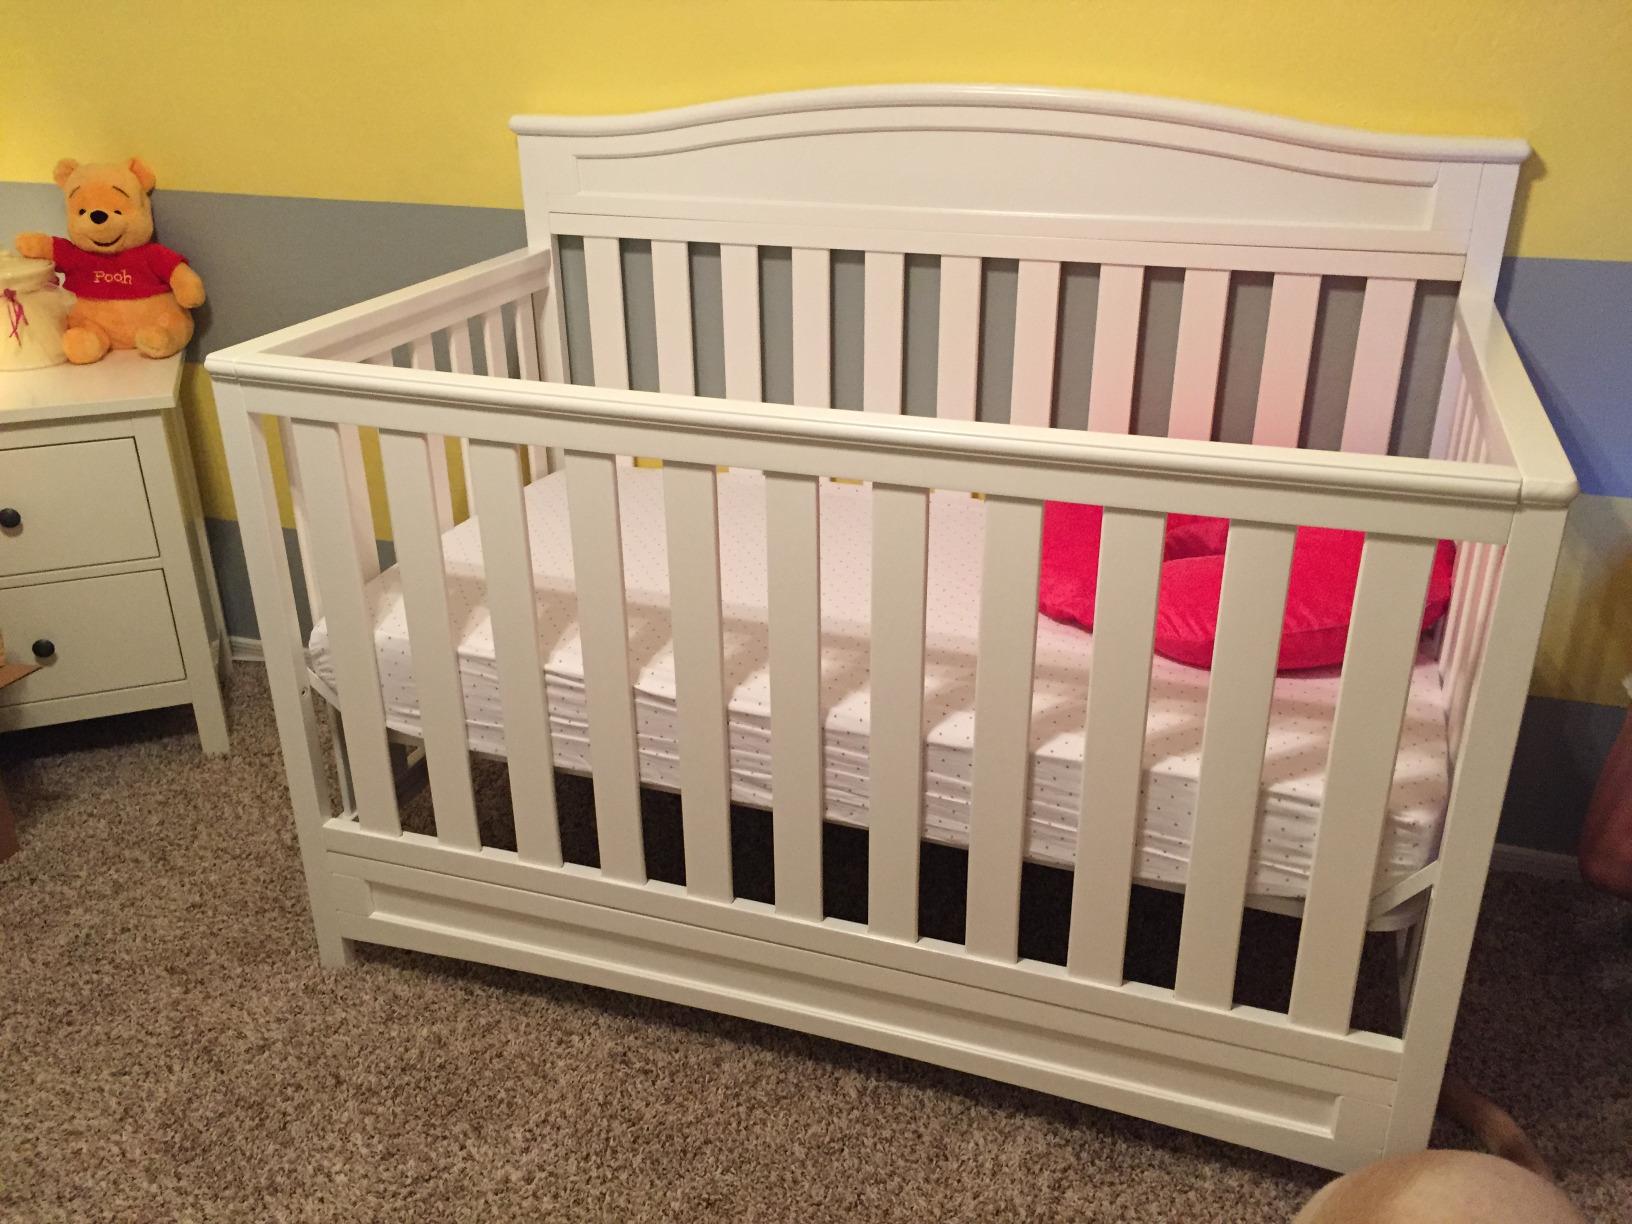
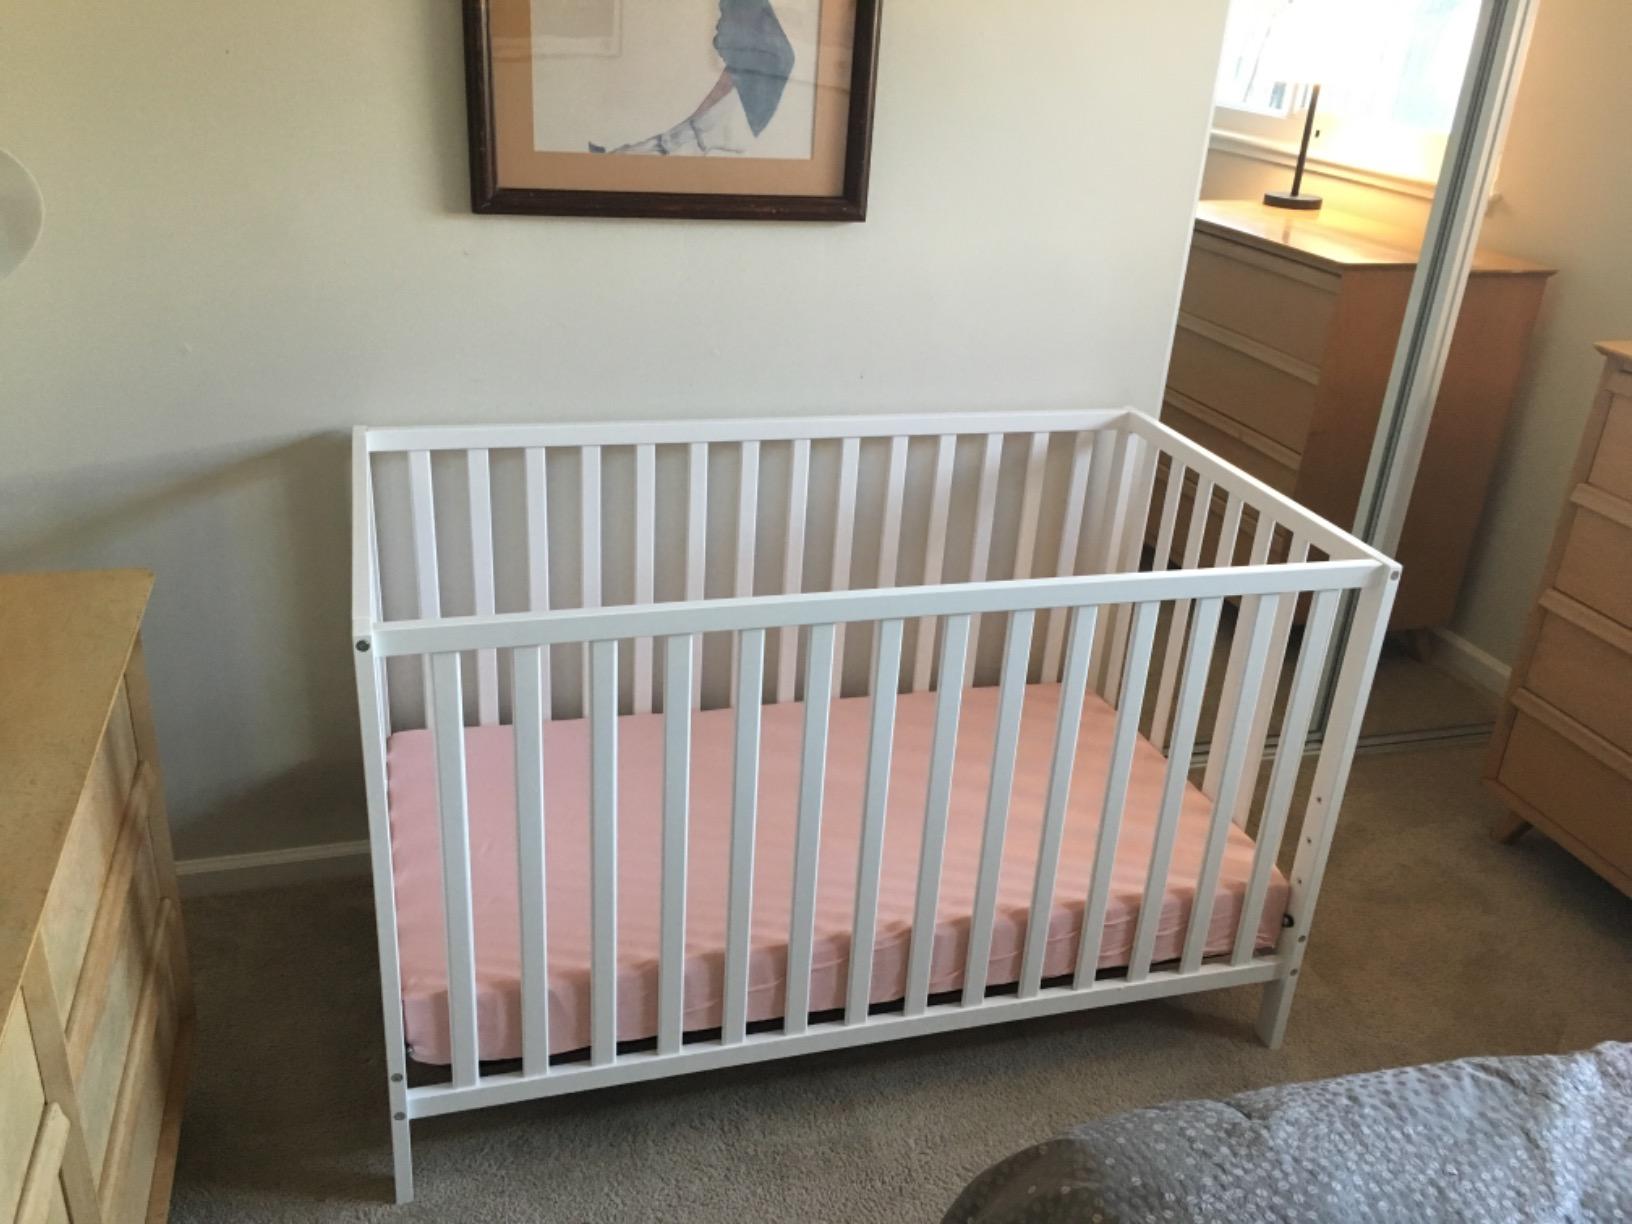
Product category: products_crib
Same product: no